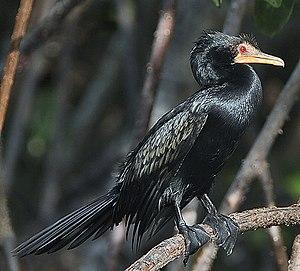
Le Cormoran africain est une espèce d'oiseaux aquatiques de la famille des Phalacrocoracidae. Son aire s'étend à travers l'Afrique subsaharienne. Il est aussi parfois appelé Cormoran à longue queue, Cormoran d'Afrique ou Cormoran pygmée africain.